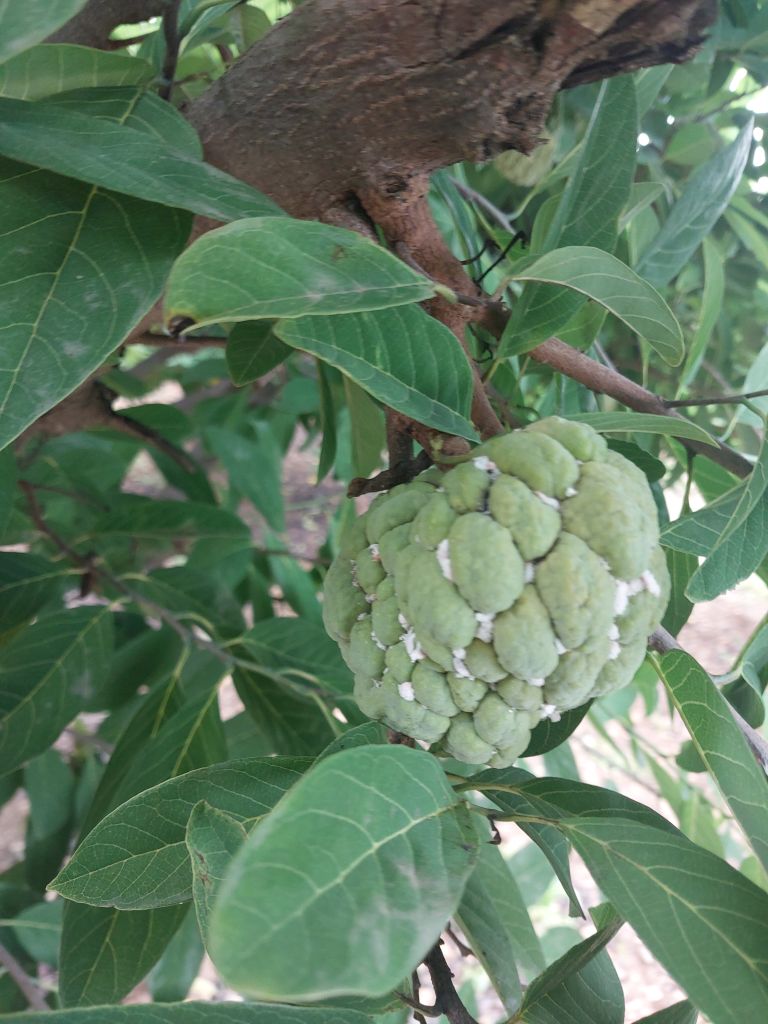
Disease label: Mealy Bug